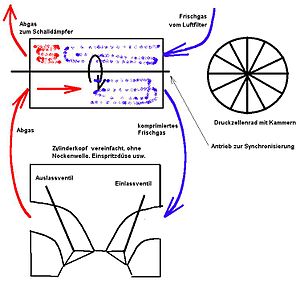
Comprexlader / Opbygning og funktionsprincip
Princip for comprexladning af en dieselmotor
En comprexlader er en type af trykladning til forbrændingsmotorer.